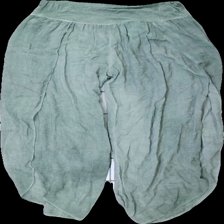
View: front
Type: Trousers
Category: Ladies
Brand: Chica London
Colors: Green
Material: 100% viscose
Cut: Loose
Size: onesize
Season: All
Damage location: middle center
Damage 2 location: middle right
Damage 3 location: bottom right
Price range: 50-100
Recommended usage: Reuse
Description: gröna pösiga byxor